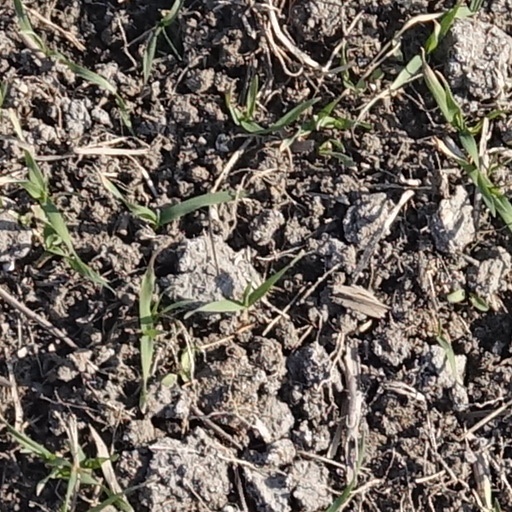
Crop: wheat